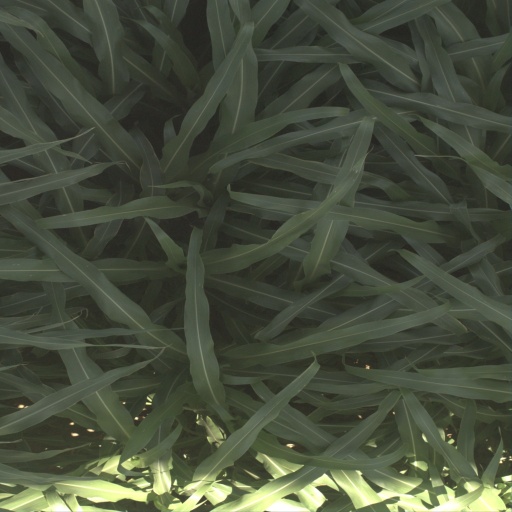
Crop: sorghum